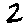
Label: 2